Elektro–L

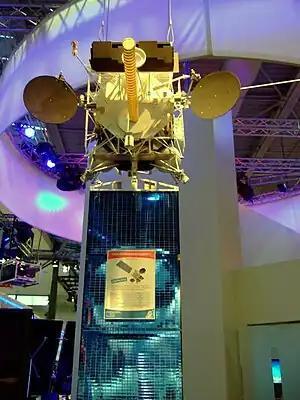
Elektro-L model at CeBIT 2011

Elektro–L is a series of meteorological satellites developed for the Russian Federal Space Agency by NPO Lavochkin. The first satellite, Elektro-L No.1, was launched on 2 January 2011. It is the first Russian weather satellite that successfully operates in geostationary orbit, and is currently the second operational Russian weather satellite. The satellites have a mass of about 1620 kg and are designed to operate for 10 years each. They are capable of producing images of the Earth's whole hemisphere in both visible and infrared frequencies, providing data for climate change and ocean monitoring in addition to their primary weather forecasting role.